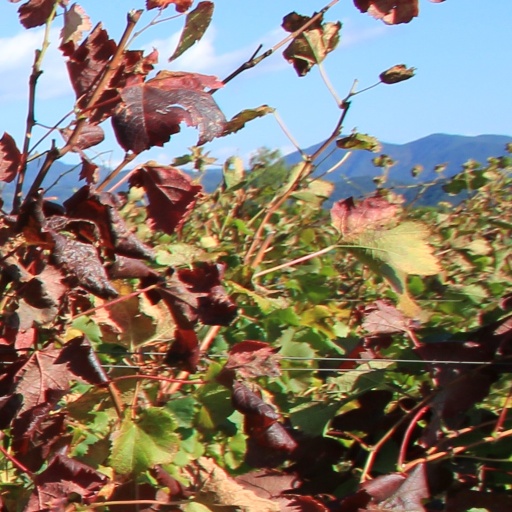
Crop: grape